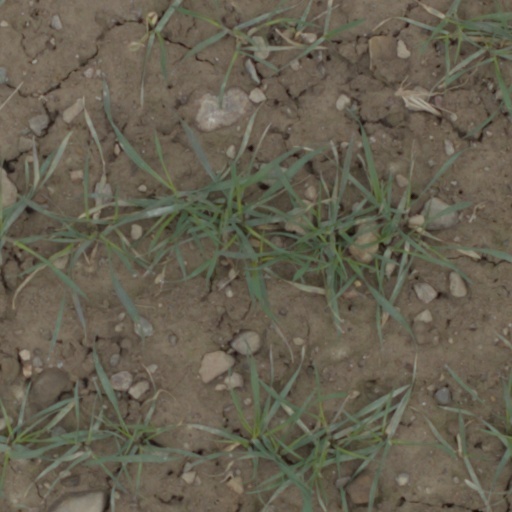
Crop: wheat